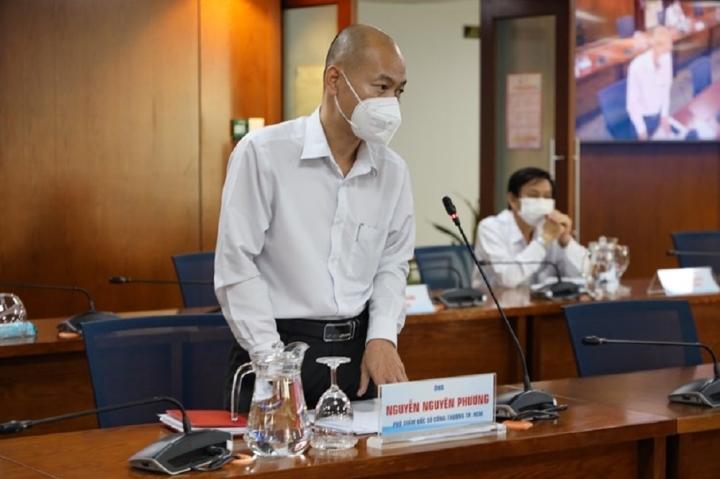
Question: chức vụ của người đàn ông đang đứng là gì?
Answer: phó giám đốc sở công thương tp hcm